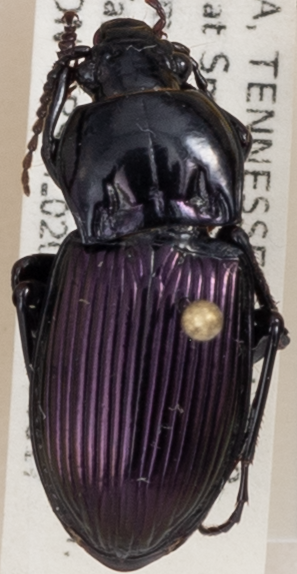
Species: Myas cyanescens
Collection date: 2021-08-17
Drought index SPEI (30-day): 1.32
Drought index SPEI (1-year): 1.13
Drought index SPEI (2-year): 2.09